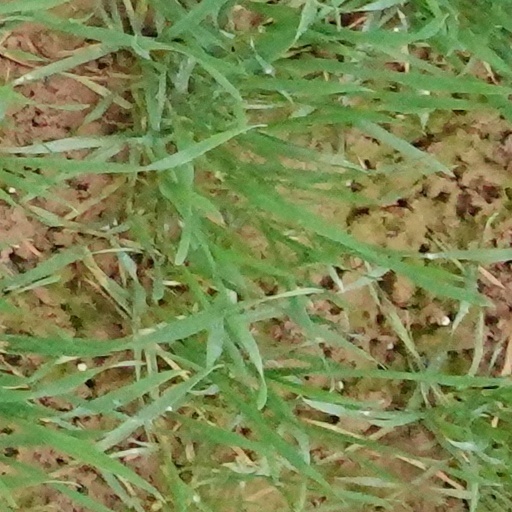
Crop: wheat